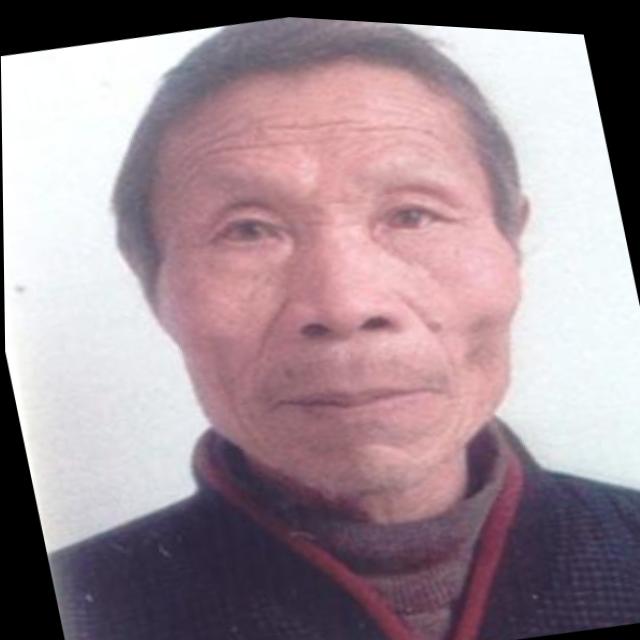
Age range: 65+